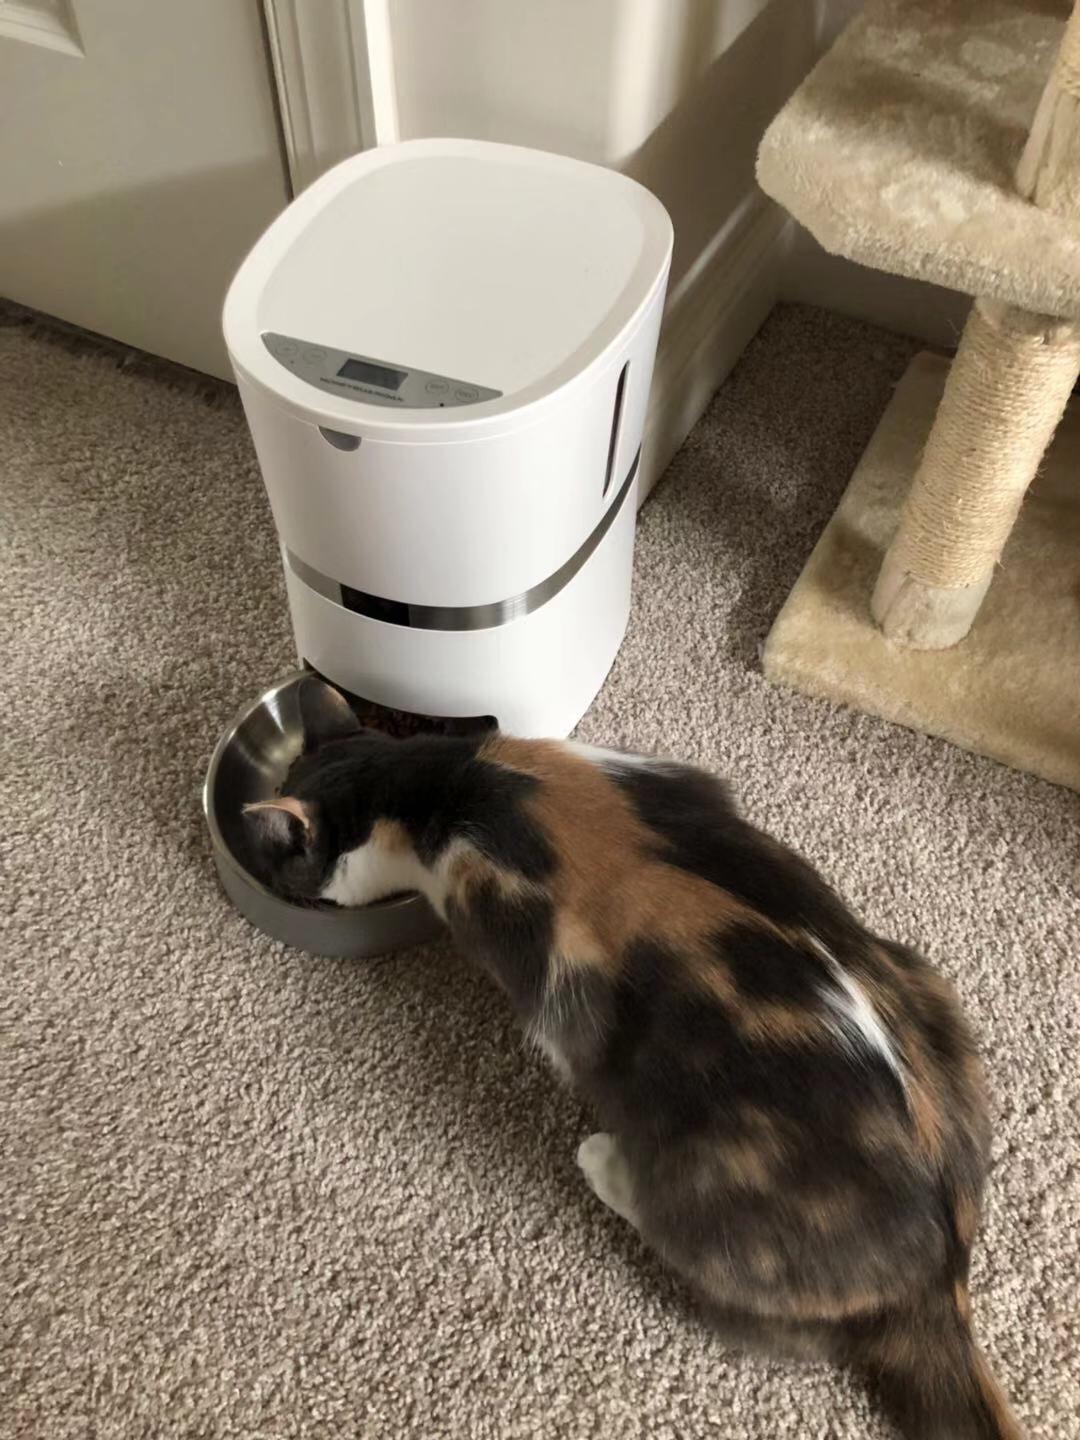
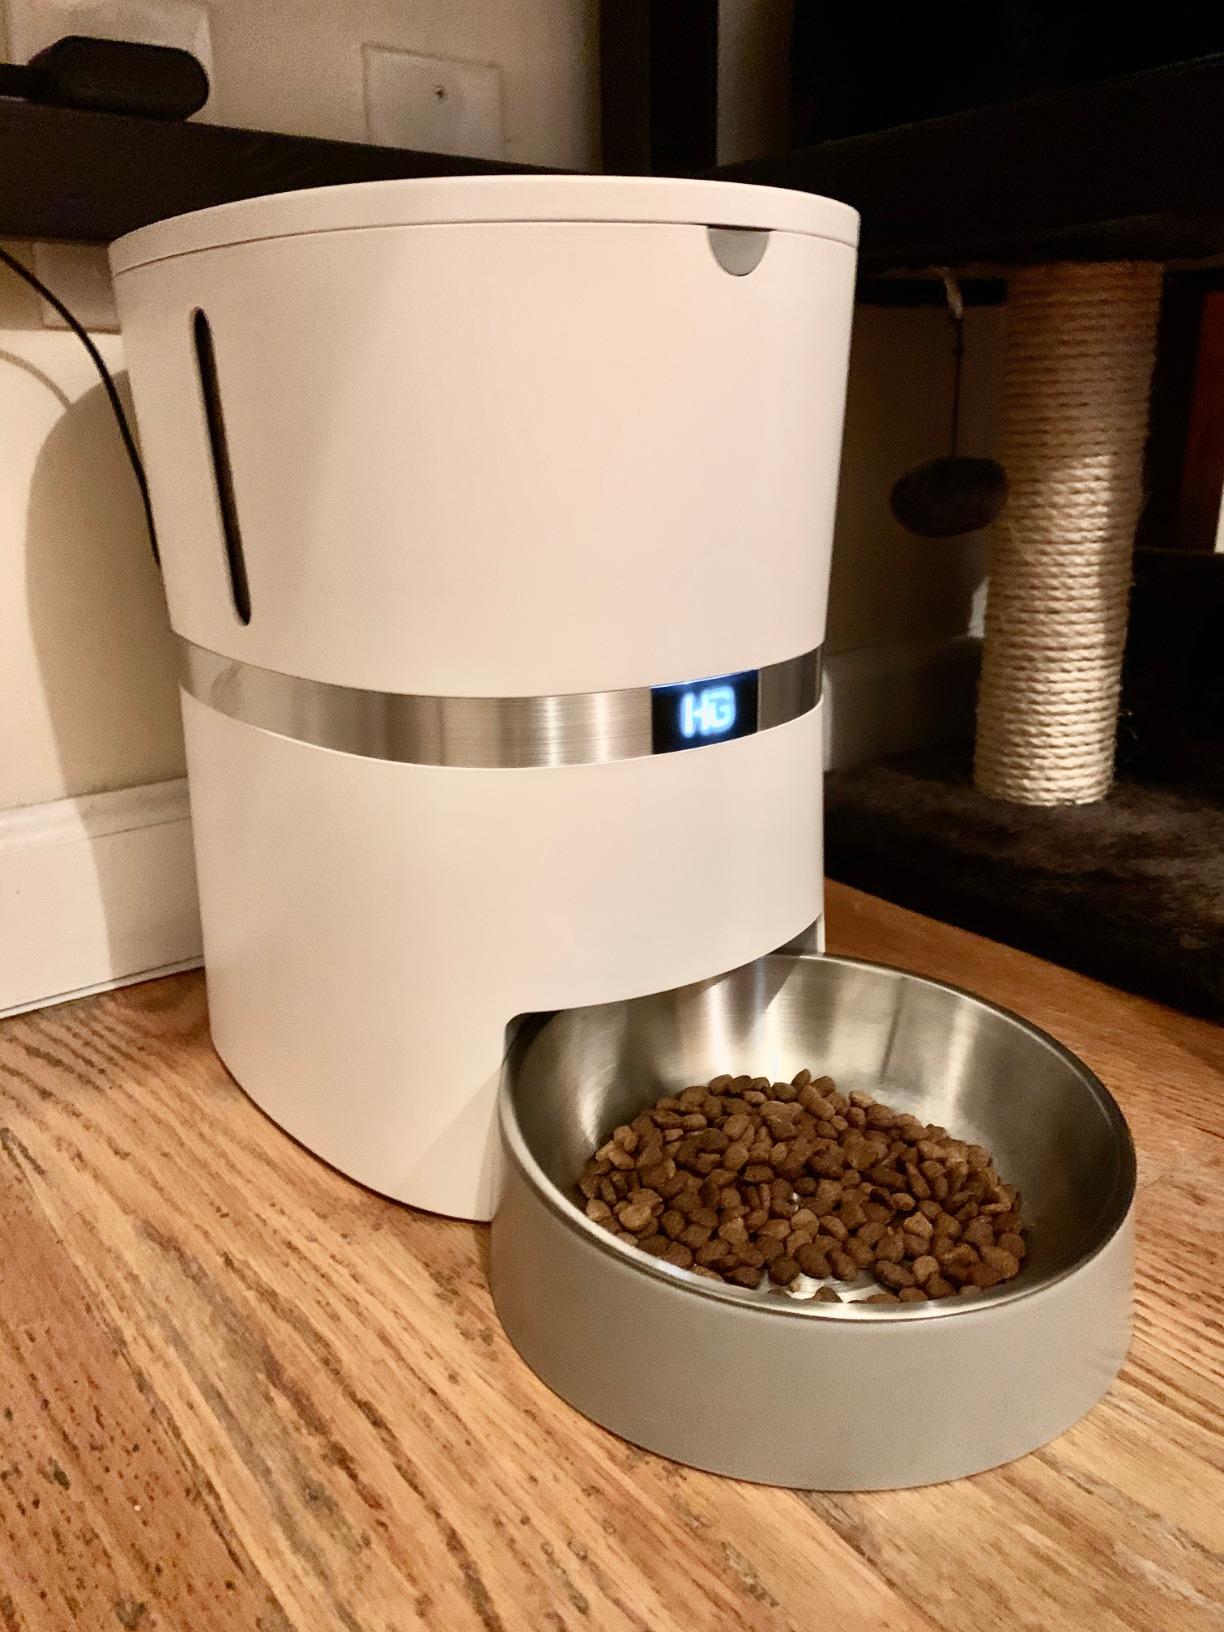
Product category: items_feeder
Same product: yes